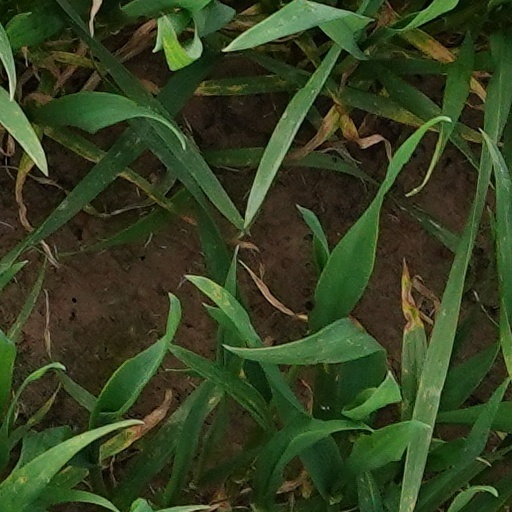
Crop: wheat